The Emergency (Ireland)

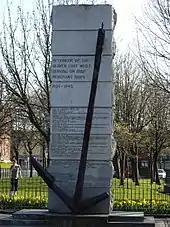
A memorial erected in Dublin in 1991 to members of the Irish mercantile marine lost during the Emergency

The great majority of Ireland's trade was with the United Kingdom, and most of its supplies came from there. This created great difficulties for the Irish government as Germany tried to blockade the UK. Additionally the UK required Irish ships to operate under their 'navicert' system. In September 1940, a joint agreement on trade, shipping and exports fell through—"the main sticking point between the two sides was the prices on offer from Britain" owing to the refusal to allow transshipment and repair facilities following German pressure, including the threat to blockade Ireland and the bombing of Ambrosetown and Campile in County Wexford. In the autumn of 1940, the threat of German invasion had receded, but relations between the UK and Ireland deteriorated, largely as a result of the increased losses of Allied shipping to U-boat attack. To try to prevent some of these losses, the UK wanted sea and air bases in western Ireland. On 5 November, in the House of Commons, Churchill complained: